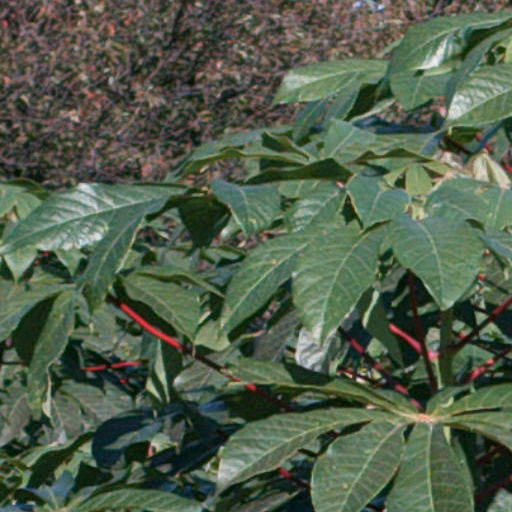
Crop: cassava